Angelica, Wisconsin

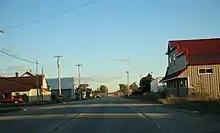
Downtown Angelica, October 2020

As of the 2000 census, there were 1,635 people, 585 households, and 468 families in the town. The population density was 44.7 people per square mile (17.2/km). There were 600 housing units at an average density of 16.4 per square mile (6.3/km). The racial makeup of the town was 98.35% White, 0.06% African American, 0.61% Native American, 0.49% Asian, 0.06% from other races, and 0.43% from two or more races. Hispanic or Latino of any race made up 0.06% of the population.